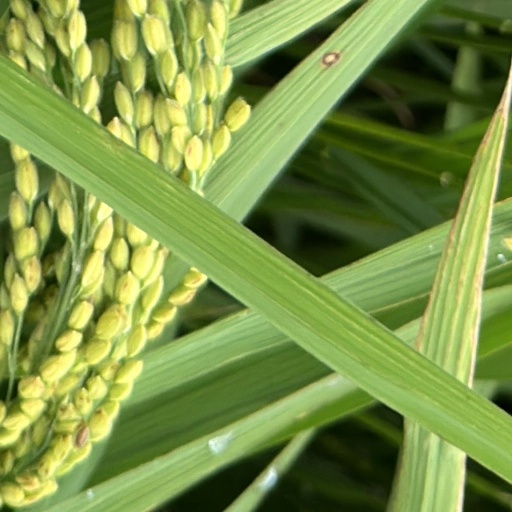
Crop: rice